Sky Racket (film)

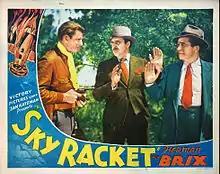
Lobby card

Sky Racket is a 1937 American drama film directed by Sam Katzman and starring Bruce Bennett, Joan Barclay, and Duncan Renaldo.